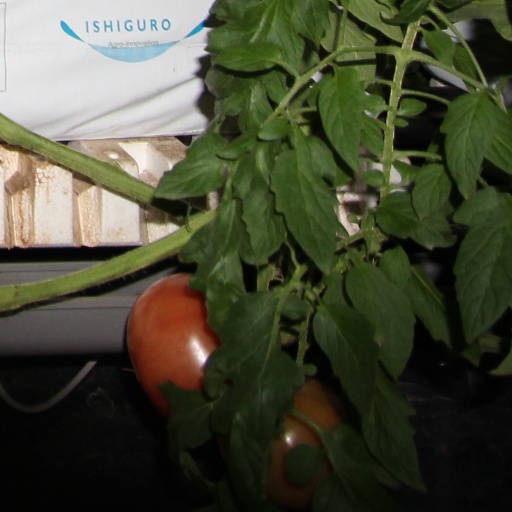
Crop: tomato